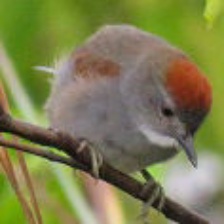
Species: AZARAS SPINETAIL
Scientific name: SYNALLAXIS AZARAE